Mary Bumby

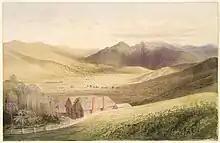
Hokianga Wesleyan Station in 1858

Mary was born in Thirsk, Yorkshire, England in 1811. In 1838, her brother Reverend John Hewgill Bumby (1808–1840) was appointed as superintendent missionary for the Māngungu Mission in New Zealand. Mary decided to accompany him as his housekeeper. They travelled on the vessel the "James". They travelled from England via Hobart and it was there that Mary acquired two honeybee skep hives. The book “Mary Bumby’s Bees,1839-1841, Myth Fact Mystery” tells the detailed story. She and her brother arrived in the Hokianga on 13 March 1839 and joined the Methodist Māngungu Mission Station on 19 March 1839. The hives were sited in the Mission churchyard.